Steve Ryan (author)

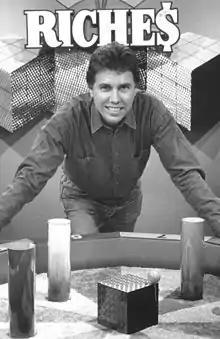
Ryan in 1994

Steve Ryan (born February 15, 1949, in San Diego, California) is an American author who specializes in the creation of games and puzzles. Ryan is also a television game show historian and creator. Ryan was a long-standing staff member of Goodson-Todman Productions and Mark Goodson Productions, where he created the concept for the game show "Blockbusters". Ryan also created the rebus puzzles for the game show "Classic Concentration". He was also a writer and creator of puzzles for the game shows "Body Language", "Catch Phrase", "Password Plus" and "Trivia Trap".